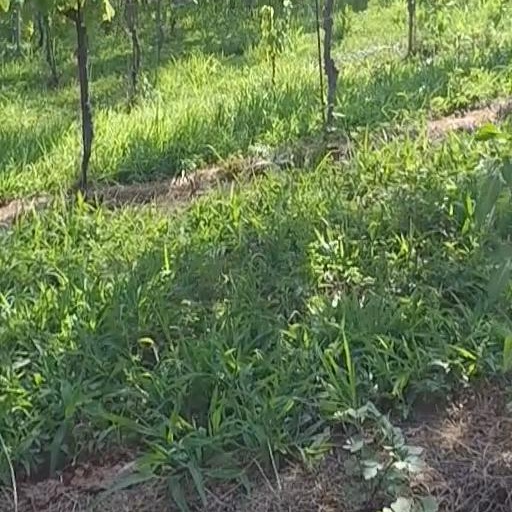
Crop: grape